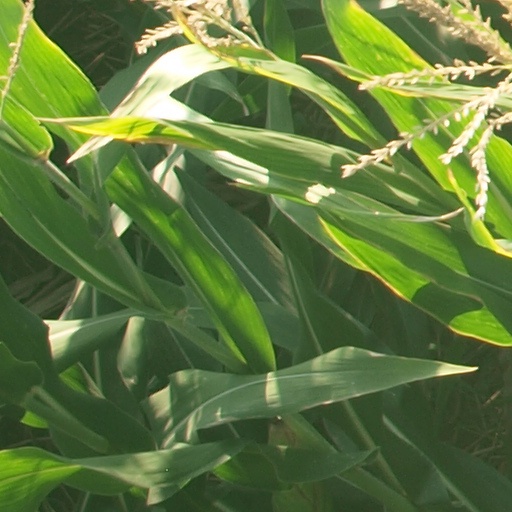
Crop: maize; corn